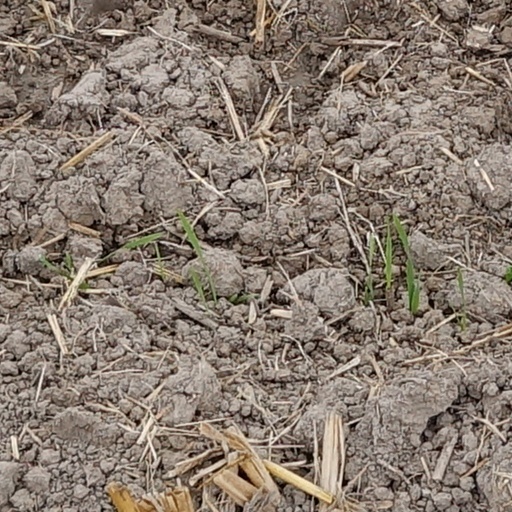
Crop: wheat